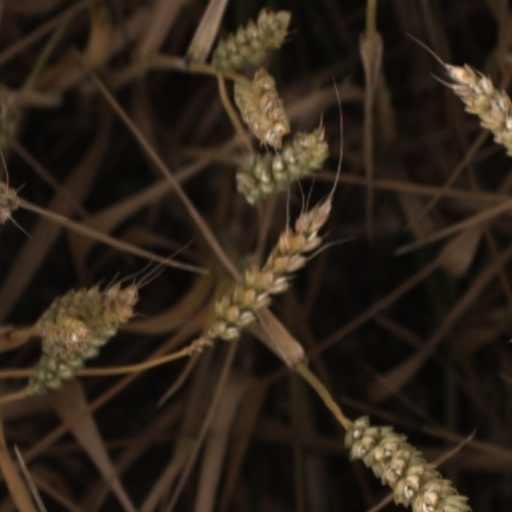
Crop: wheat